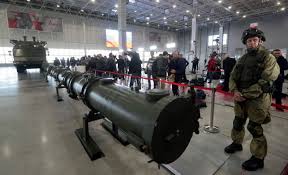
Label: Air Defense